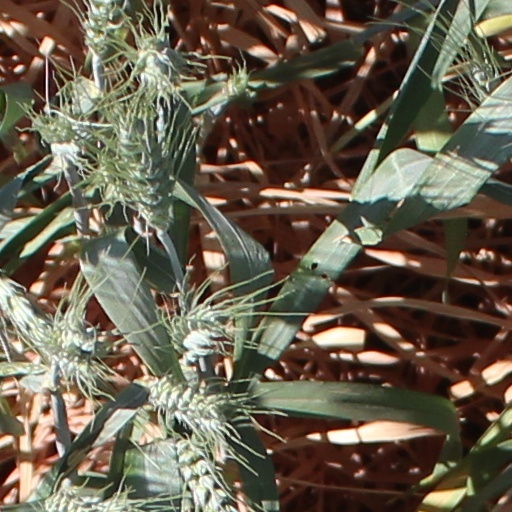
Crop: wheat